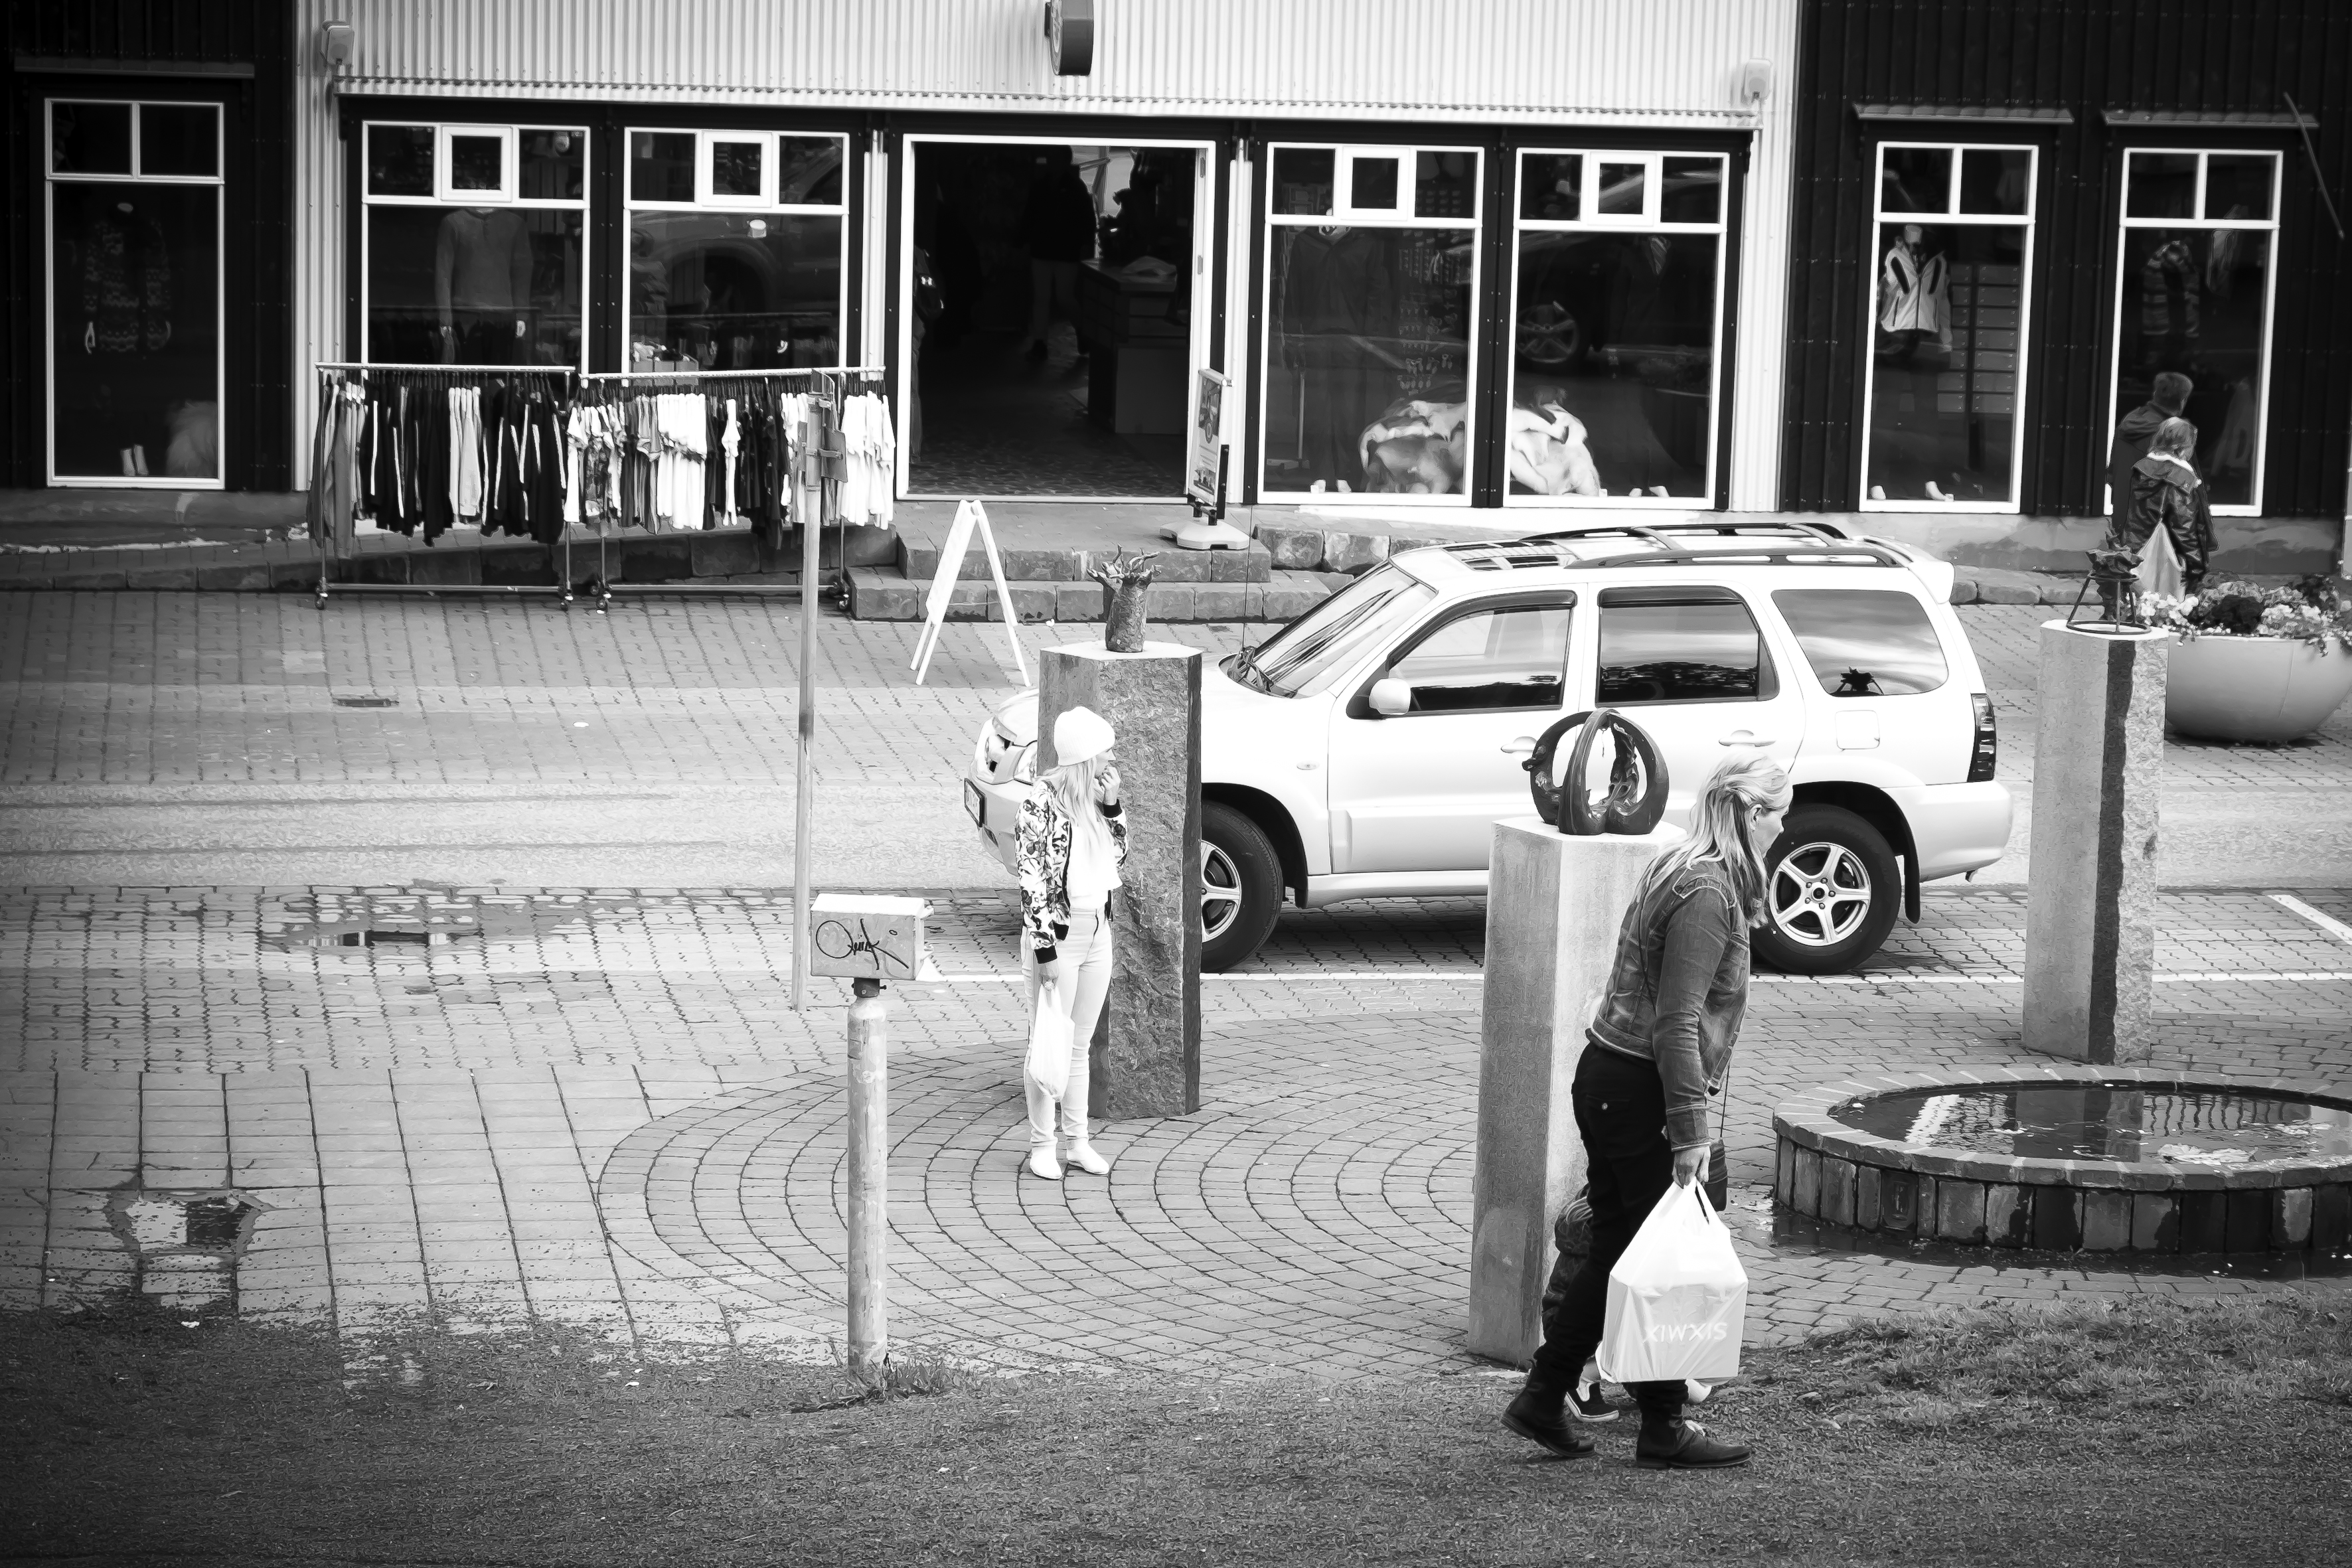
pedestrian, black and white, road, white, street, photography, urban, travel, fujifilm, iceland, black, monochrome, bw, blackandwhite, blackwhite, is, infrastructure, ngc, photograph, snapshot, fuji, fujixt1, fujix, noireblanc, akureyri, urban area, monochrome photography, film noir